Tây Sơn wars

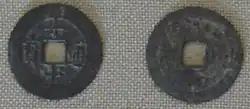
"Quang Trung Thông Bảo" (光中通寶), a coin issued during the reign of Emperor Quang Trung

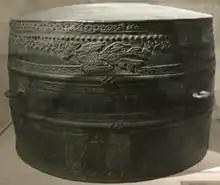
A royal bronze drum of Tay Son emperor Cảnh Thịnh, cast in 1800.

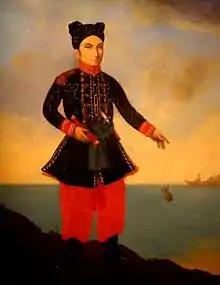
Portrait of French Navy officer Jean-Baptiste Chaigneau in Vietnam, 1805

After accomplished his victory over Tet 1789, Quang Trung embarked on a two-pronged campaign to solidify his position. In the first instance he sought to assure himself of a lasting peace with the Chinese. To this end he employed the services of two of the foremost northern literati, Ngô Thì Nhậm and Phan Huy Ích. Both had joined the Tây Sơn after the 1788 campaign against Vũ Văn Nhậm, which had effectively ended the rule of the Lê royal. Through a combination of supplication and veiled threats, these Tây Sơn diplomats were able to convince the Chinese court to forgo any further efforts to restore the Lê family. More important still, Quang Trung's diplomats secured Qing acknowledgment of their new emperor's authority, and the Chinese ruler enfeoffed him as the An Nam Quốc Vương (National King of An Nam). A Vietnamese delegation also traveled to the Qing court in late 1789 to pay their respects. The Chinese emperor had insisted that Quang Trung come on this delegation in person. Reluctant to take such a risky journey, the Vietnamese ruler sent a double in his stead. It was this figure who was greeted by the Qianlong Emperor as the new ruler of Đại Việt when he arrived at the Qing summer capital at Jehol. By all accounts the several weeks spent by the Vietnamese delegation at the Qing court were ones of mutual amity and respect. Missions such as this one and the parallel correspondence between the two sides ensured tranquil relations, and the Chinese remained on the sidelines in the continuing Vietnamese struggles between the Tây Sơn and the Nguyen. The Chinese recognized the Nguyen only after 1802, when all traces of the Tây Sơn court had been removed. With the vanishment of the Trinh lords and the Lê monarchs, by 1789 the Tây Sơn and the Nguyen lord remained as two warrant factions of the civil war.